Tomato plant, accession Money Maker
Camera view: tilt-top (135 deg); turntable rotation: 240 degrees
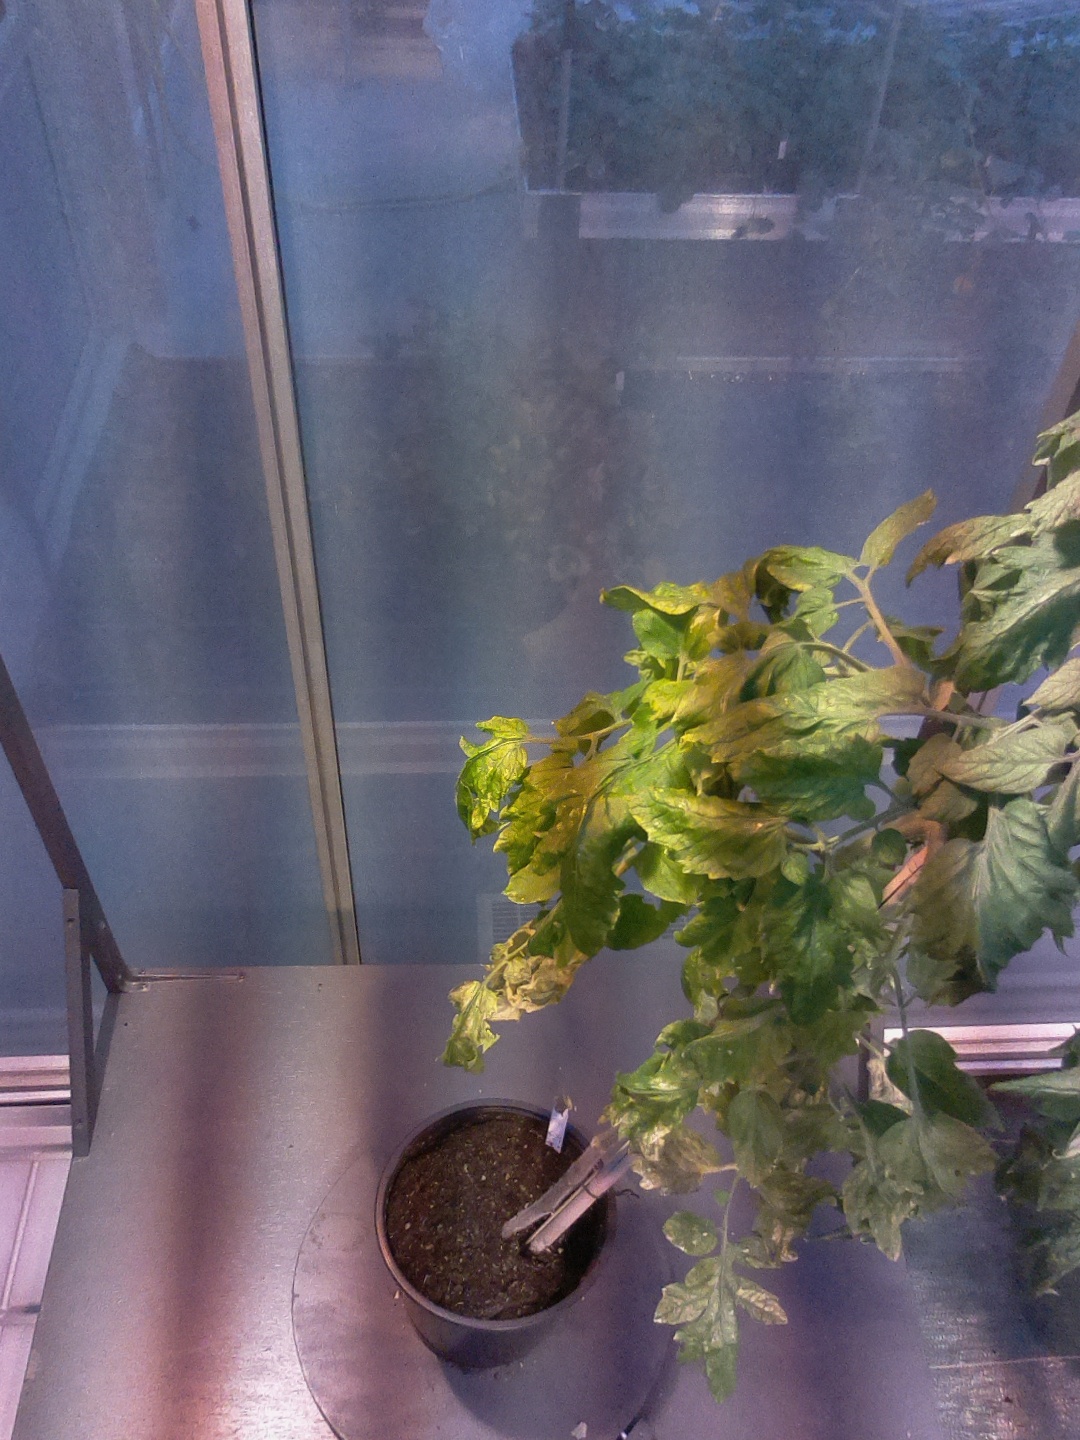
BBCH growth stage 75: 50%-60% of final fruit size